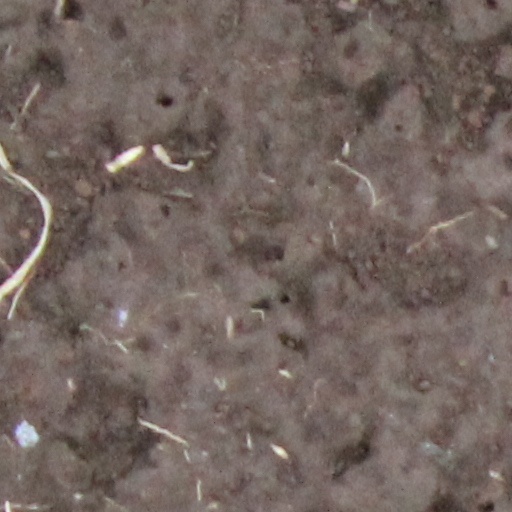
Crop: wheat